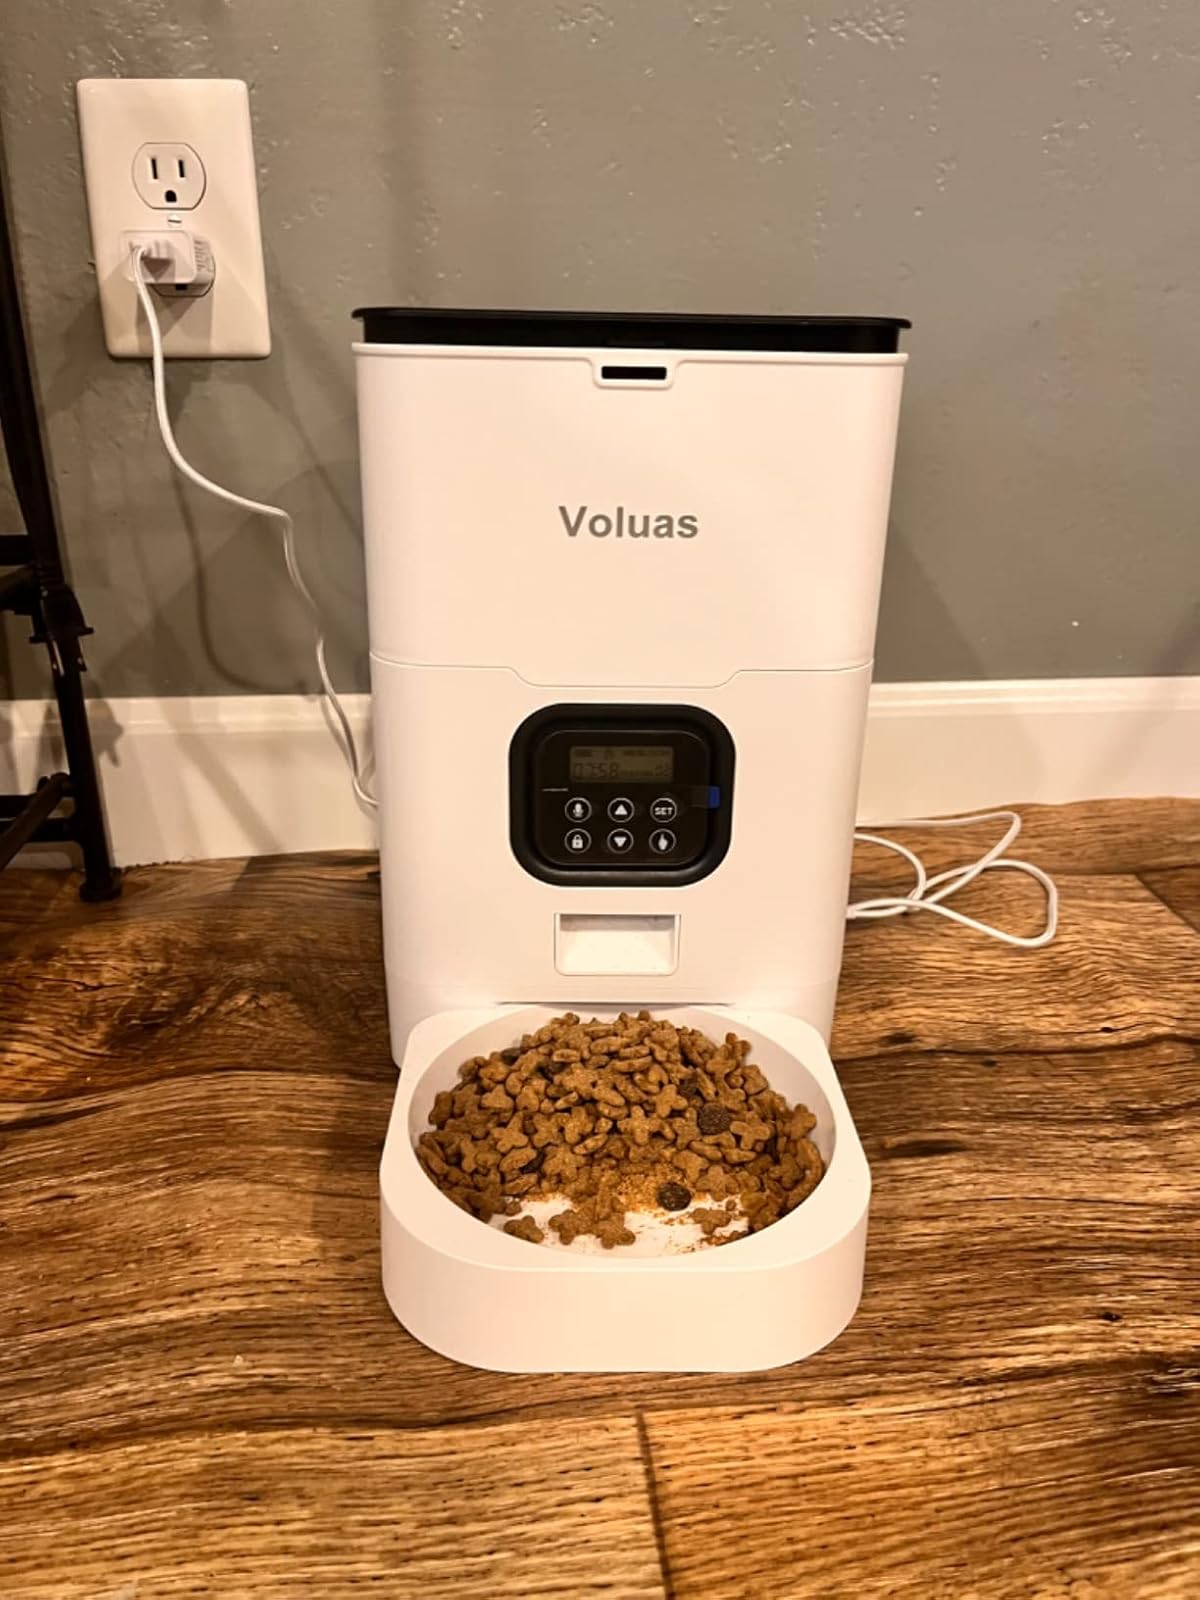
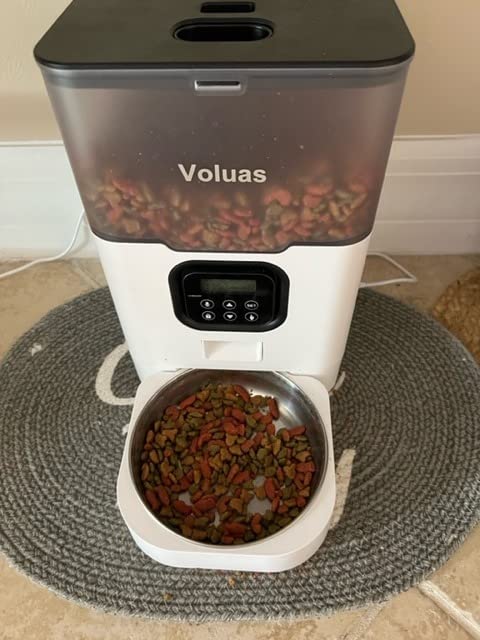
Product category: items_feeder
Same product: no